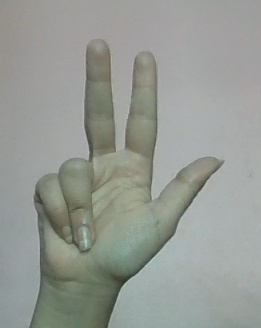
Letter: al